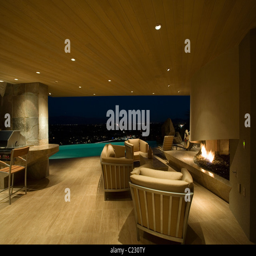
interior with furniture : a fire place and a large window to the outside view